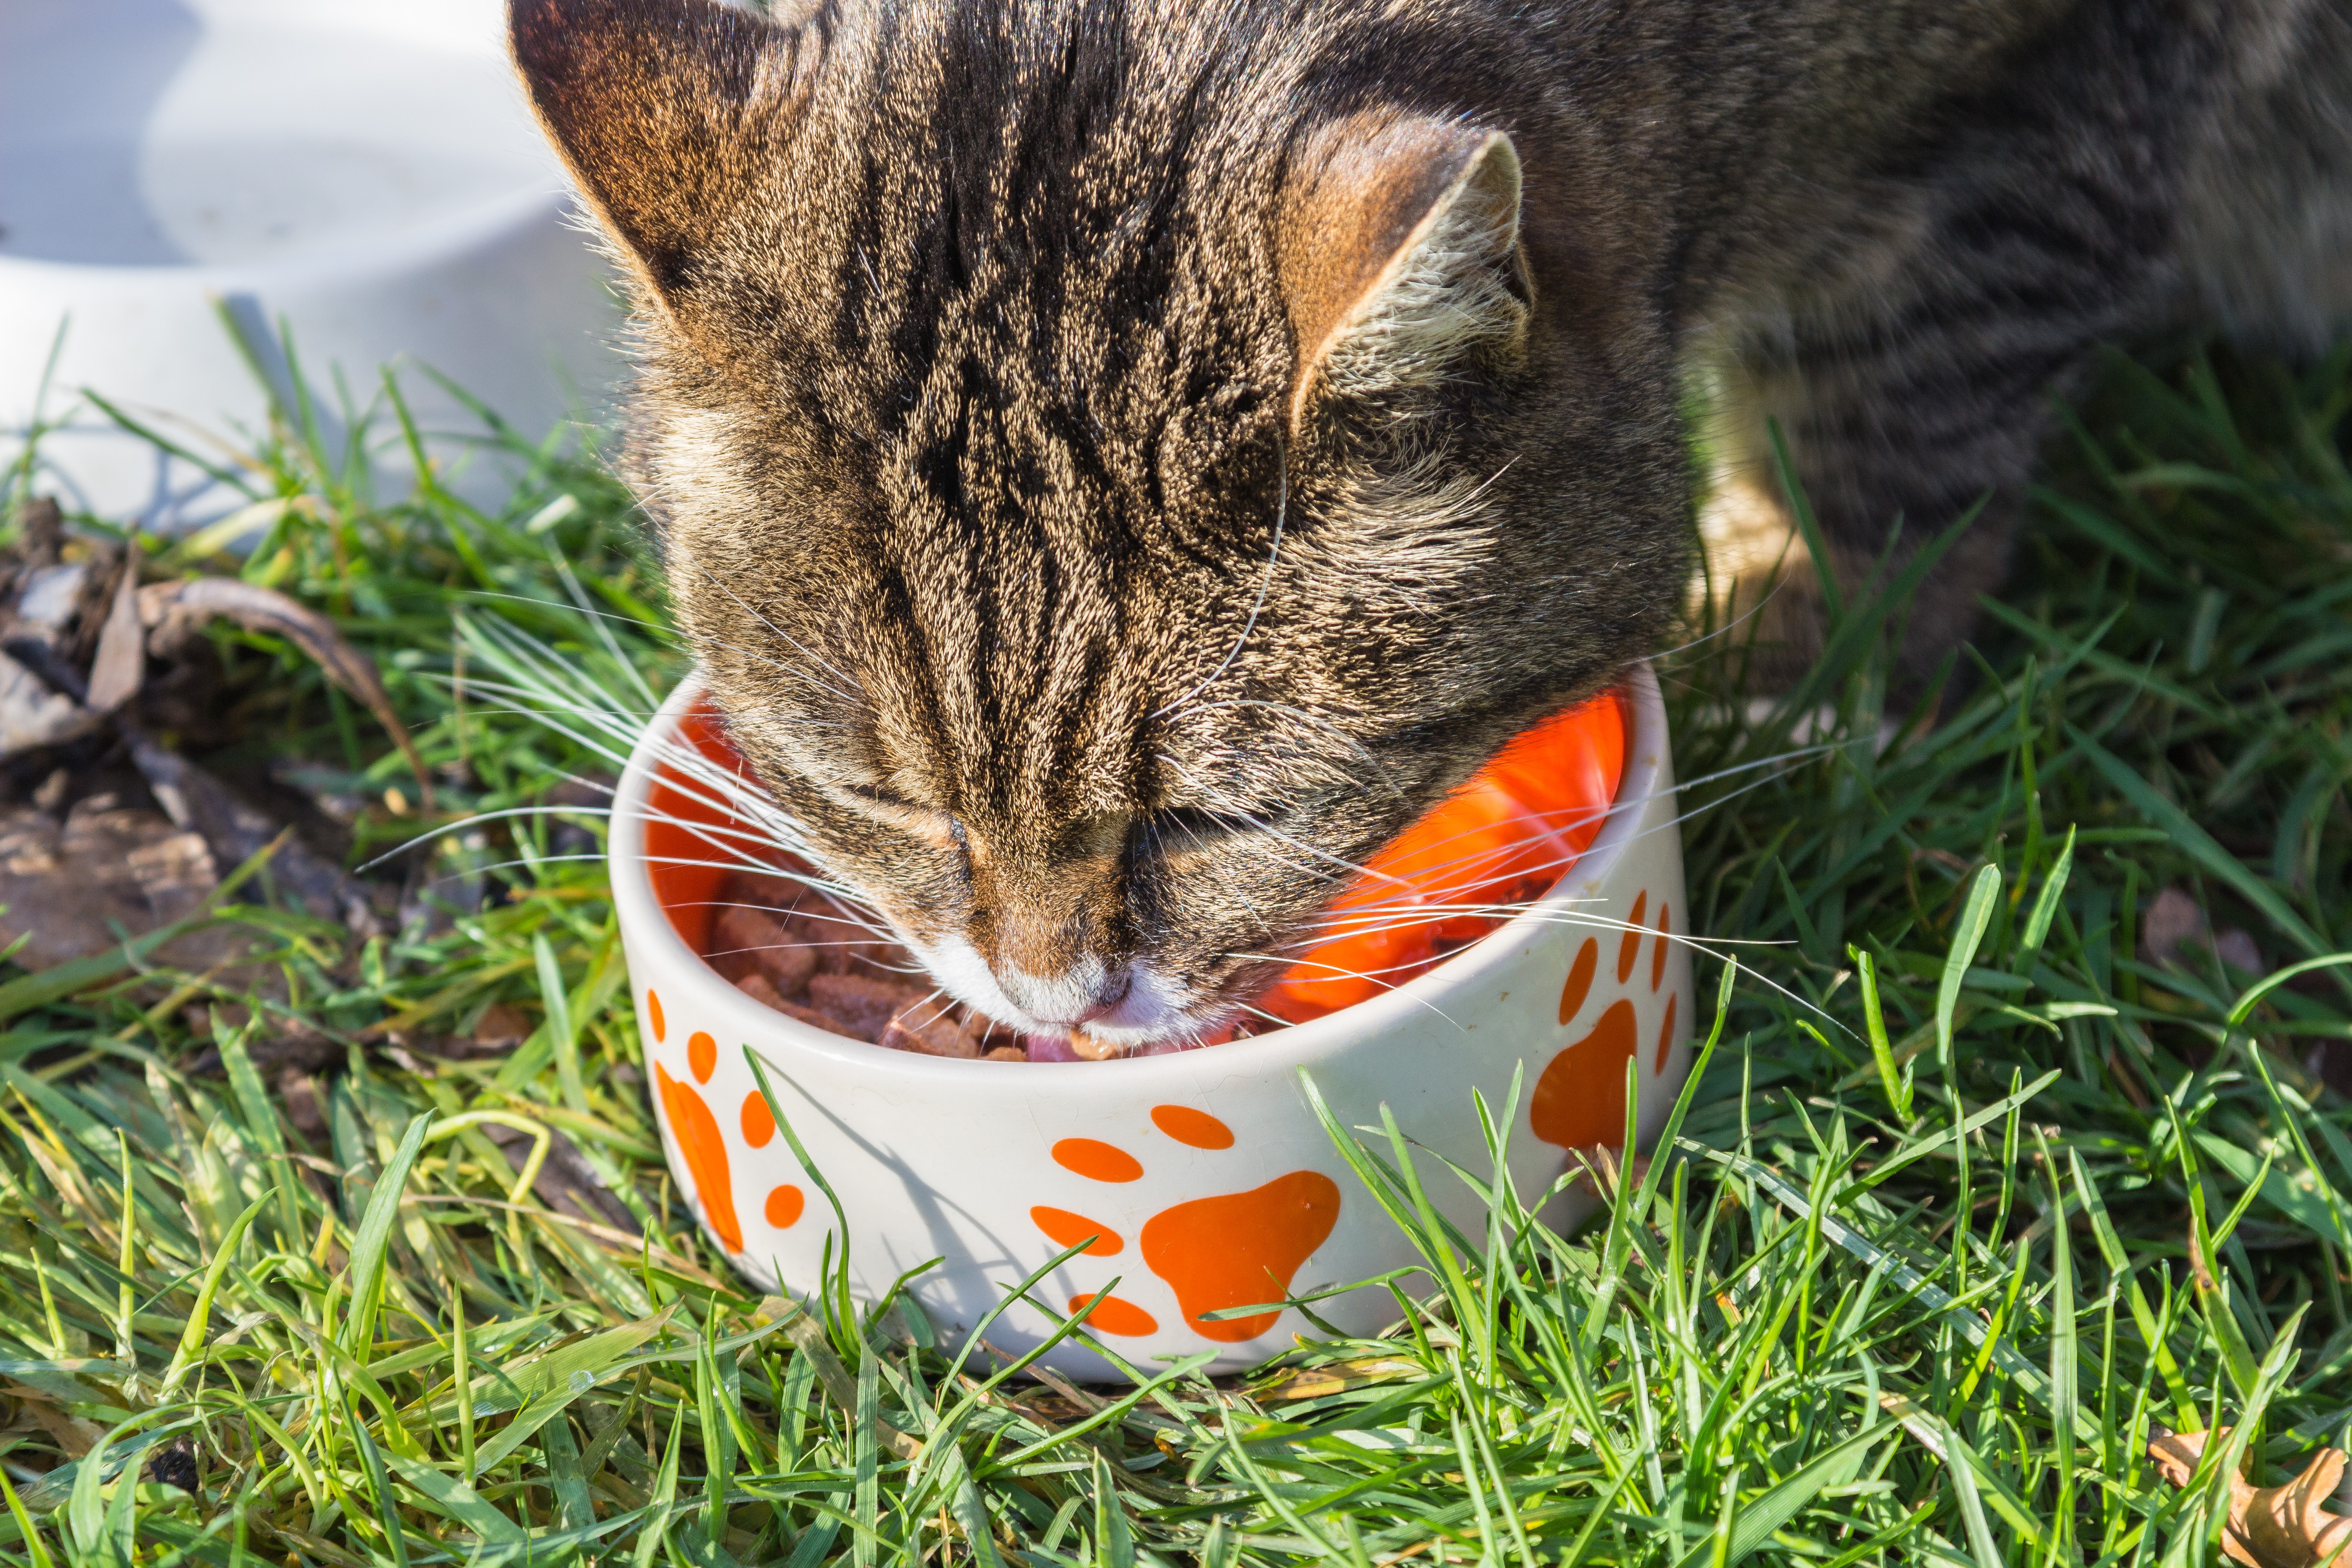
grass, feed, bowl, food, kitten, cat, mammal, eat, delicious, fauna, whiskers, tabby cat, european shorthair, wild cat, small to medium sized cats, cat like mammal